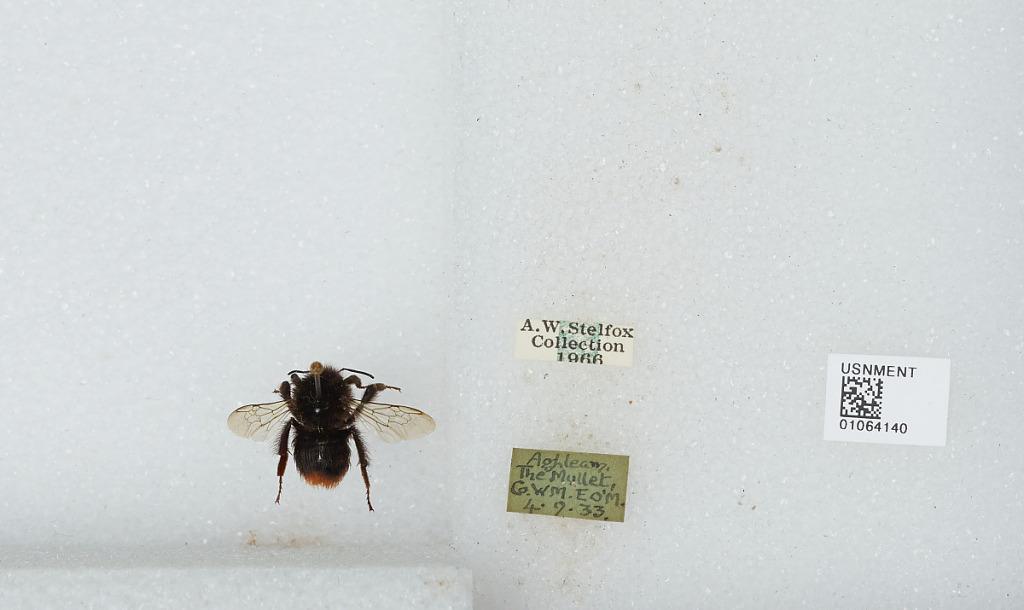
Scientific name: Bombus sp.
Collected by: E. O'Mahony
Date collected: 1933-8-4
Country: Ireland
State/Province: Mayo
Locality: Aghleam, The Mullet
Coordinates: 54.1183, -10.1014